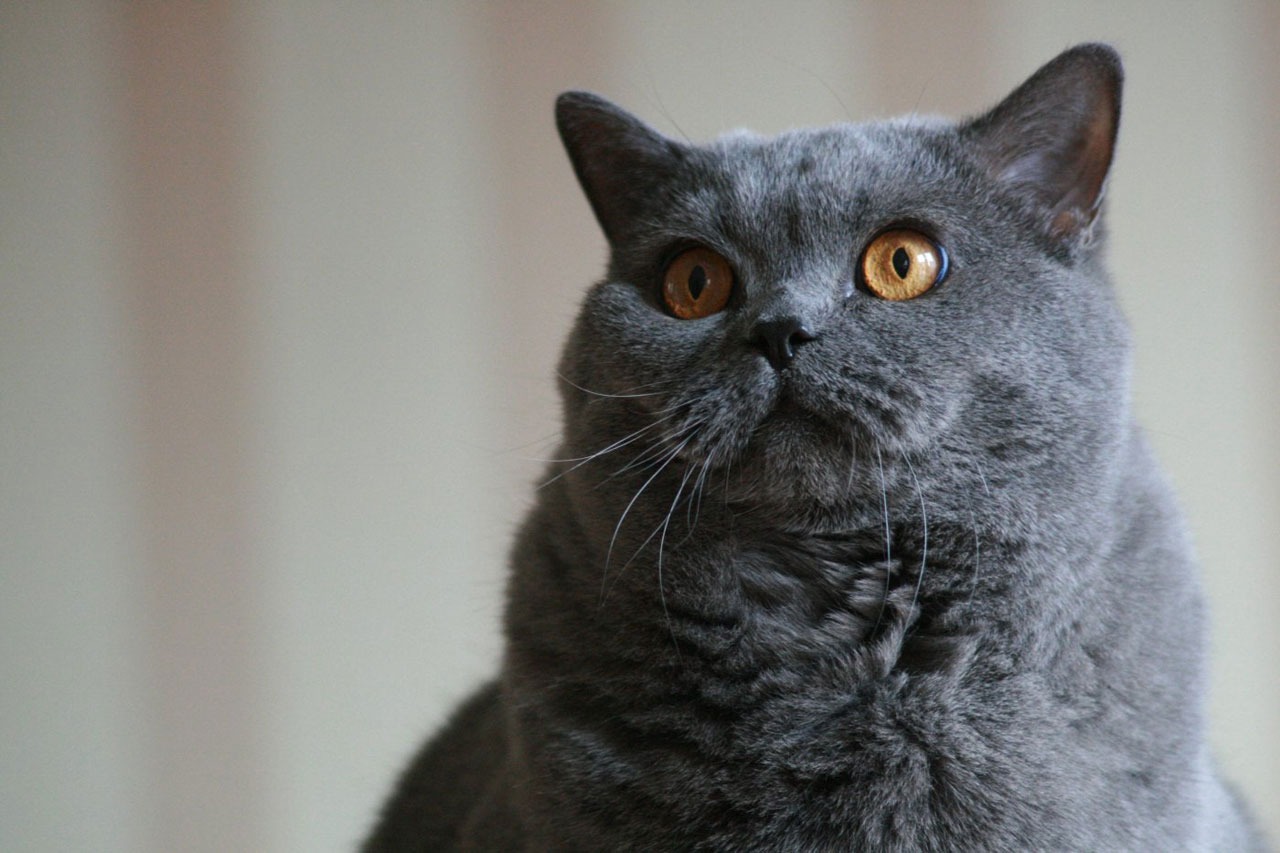
pet, fur, cat, sitting, feline, mammal, gray, blue, fauna, face, nose, whiskers, grey, kitty, head, vertebrate, british, domestic, burmese, british shorthair, european shorthair, chartreux, russian blue, korat, small to medium sized cats, cat like mammal, nebelung, domestic short haired cat